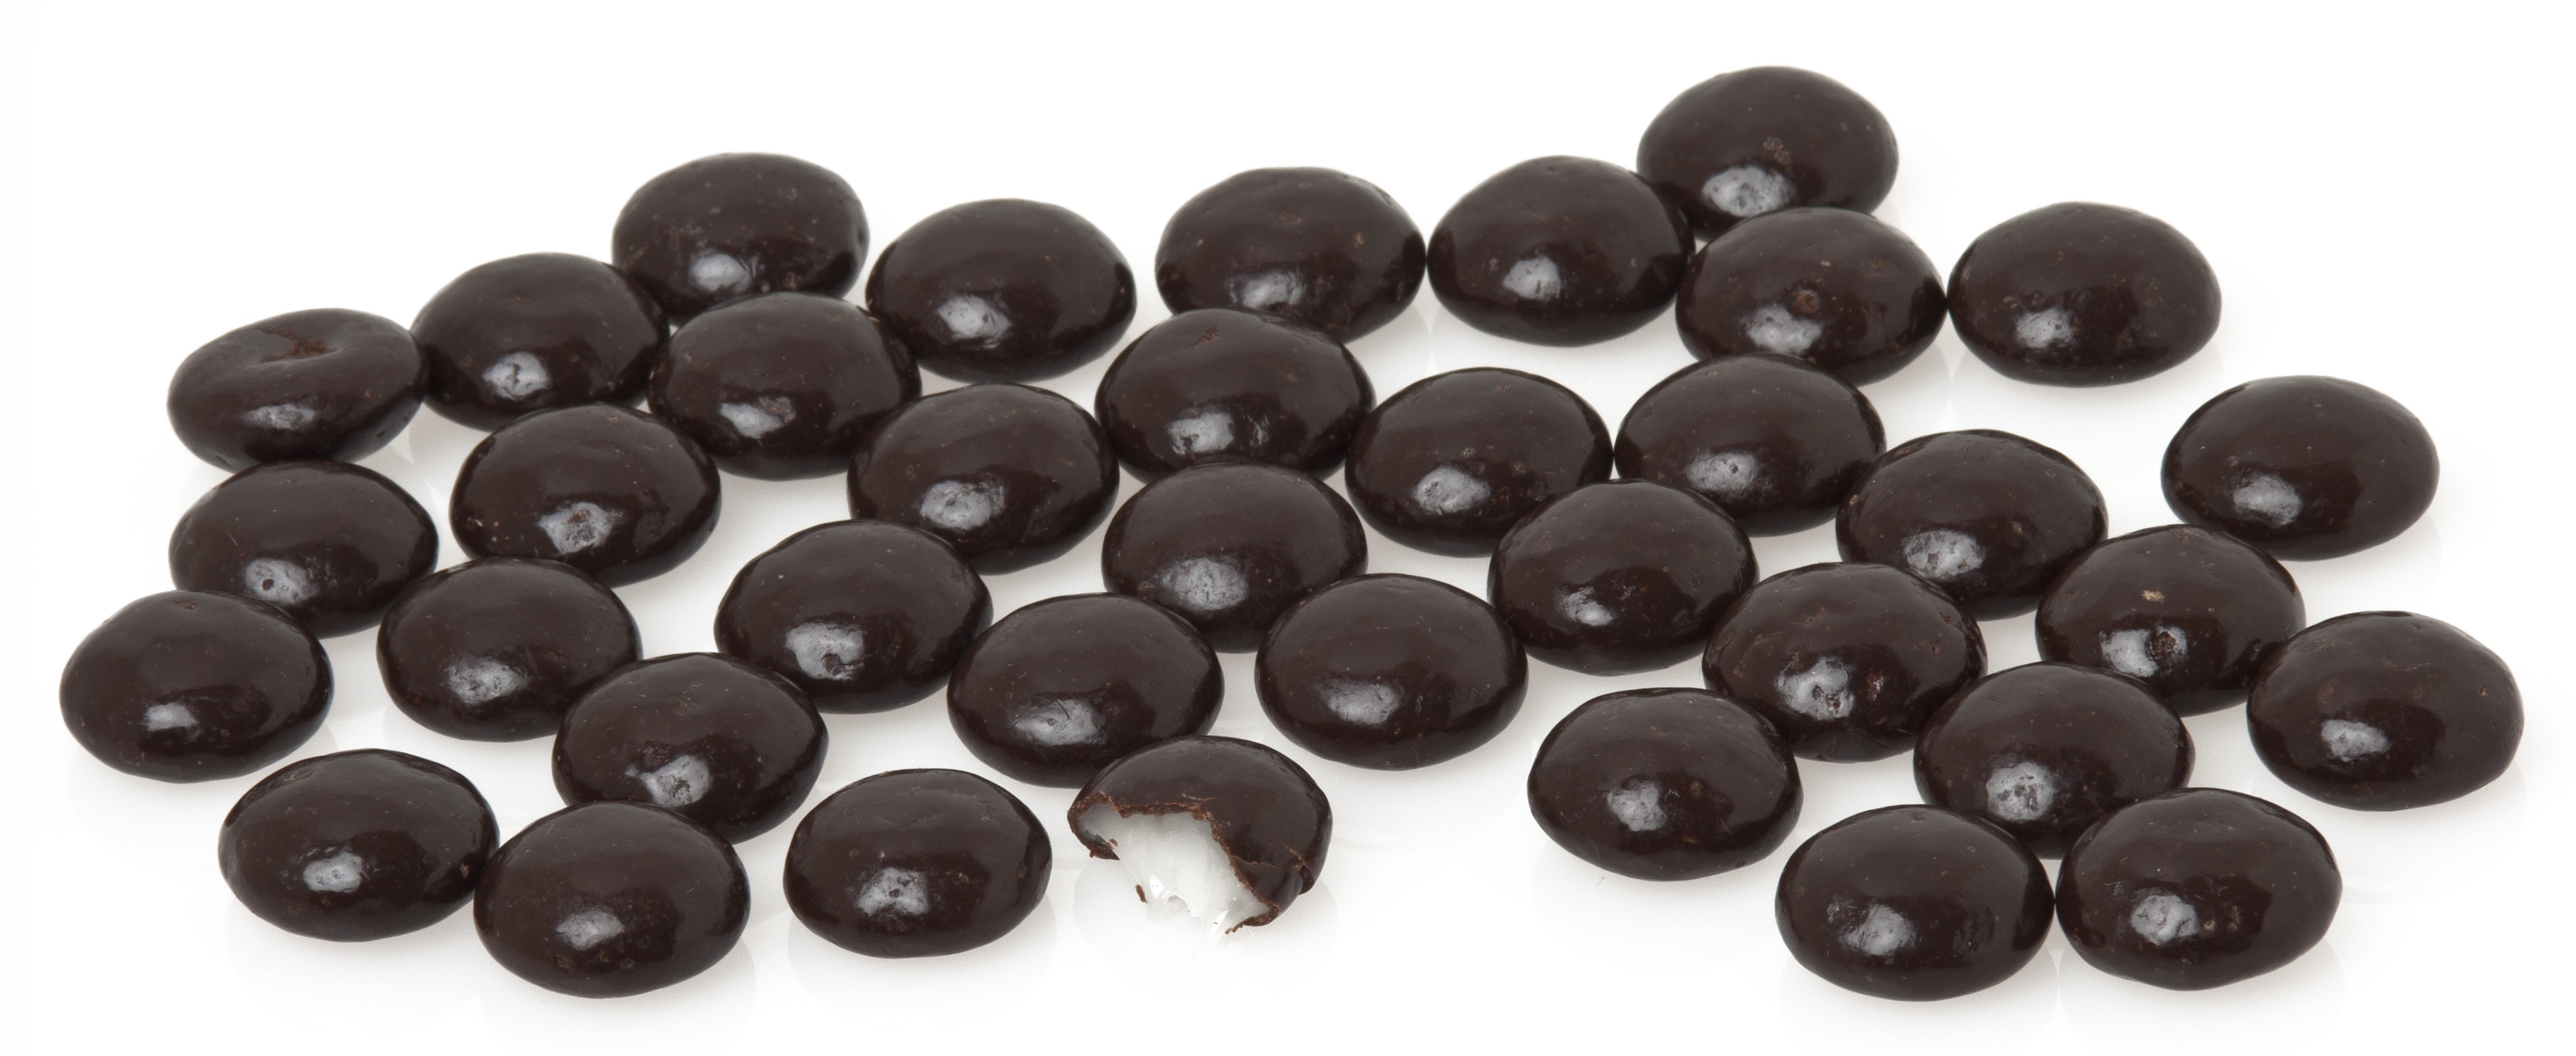
plant, fruit, sweet, food, produce, chocolate, bead, dessert, delicious, jewellery, sugar, candy, junior, diet, flowering plant, unhealthy, mints